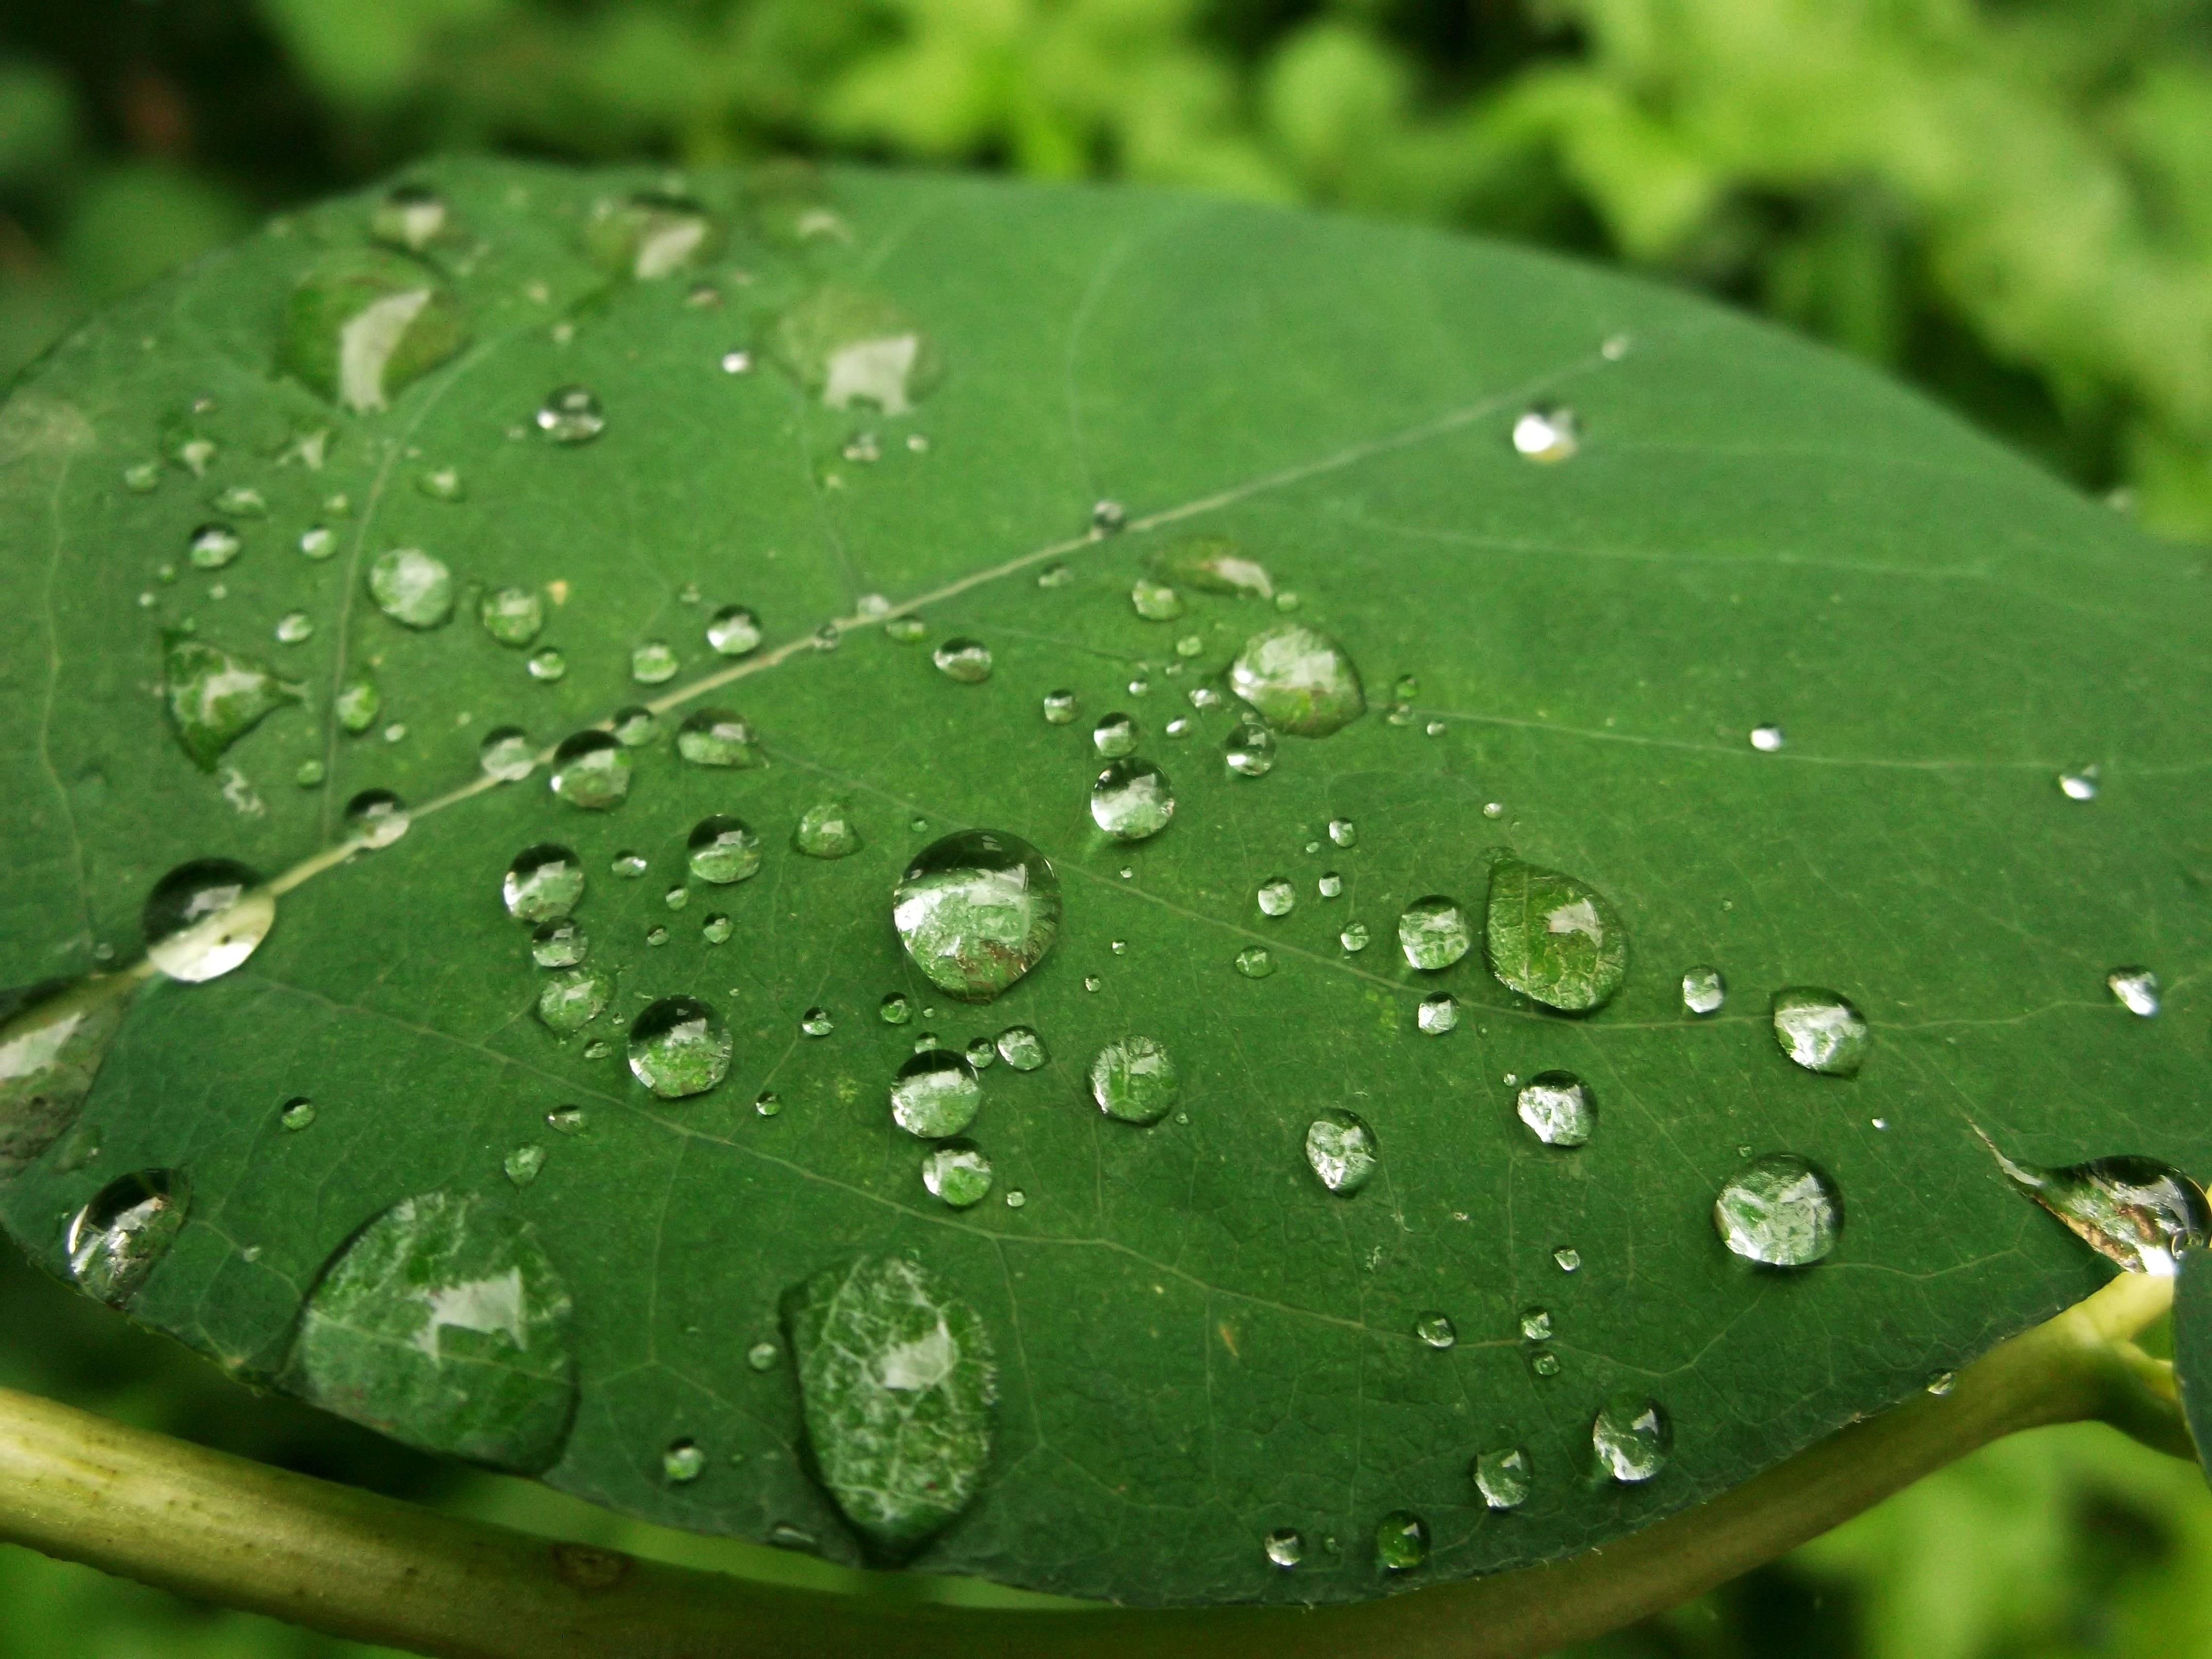
water, nature, grass, drop, dew, plant, lawn, leaf, flower, petal, raindrop, green, botany, flora, close up, moisture, macro photography, annual plant, plant stem